Describe the emotion expressed in this image:  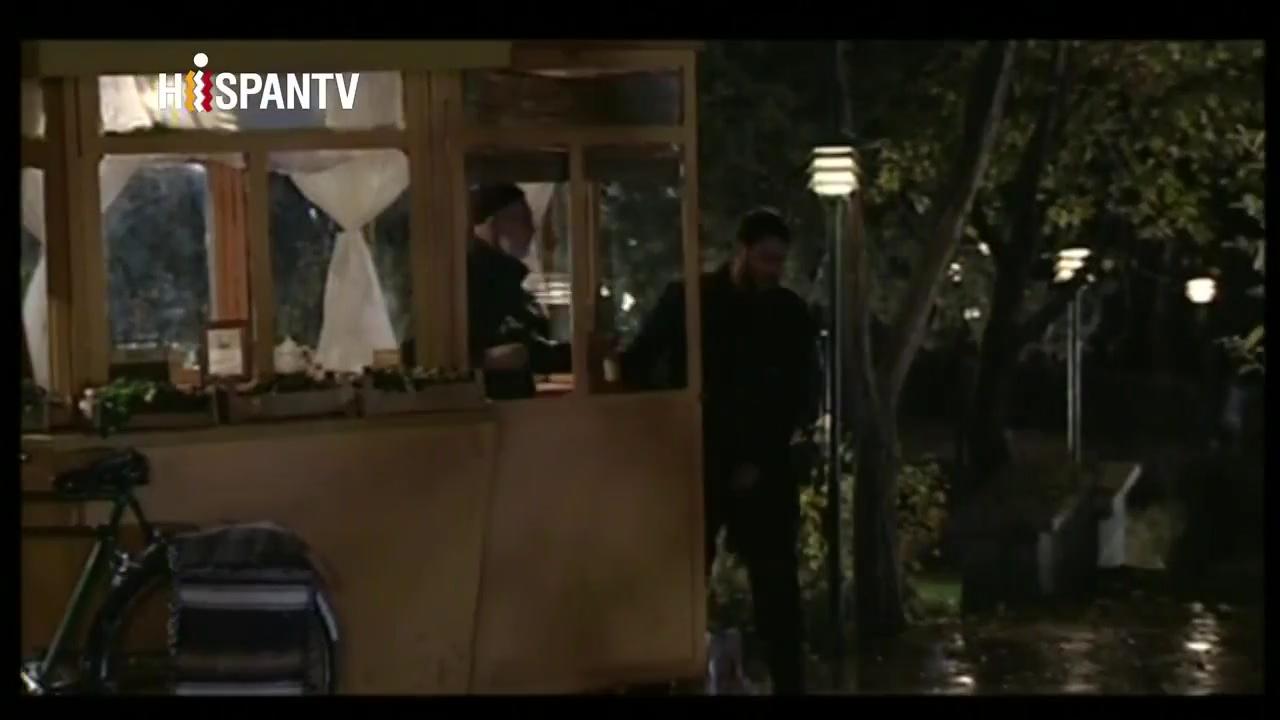
This person displays Suffering, valence and arousal with low intensity.